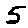
Label: 5